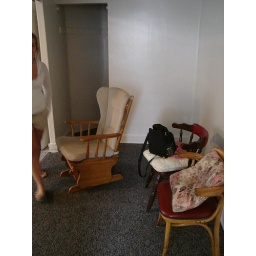
My bedroom from standing in the bathroom.